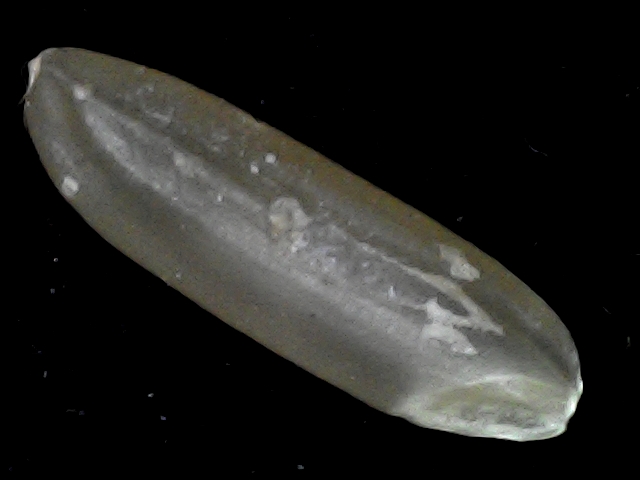
Rice variety: BR23